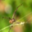
Label: spider